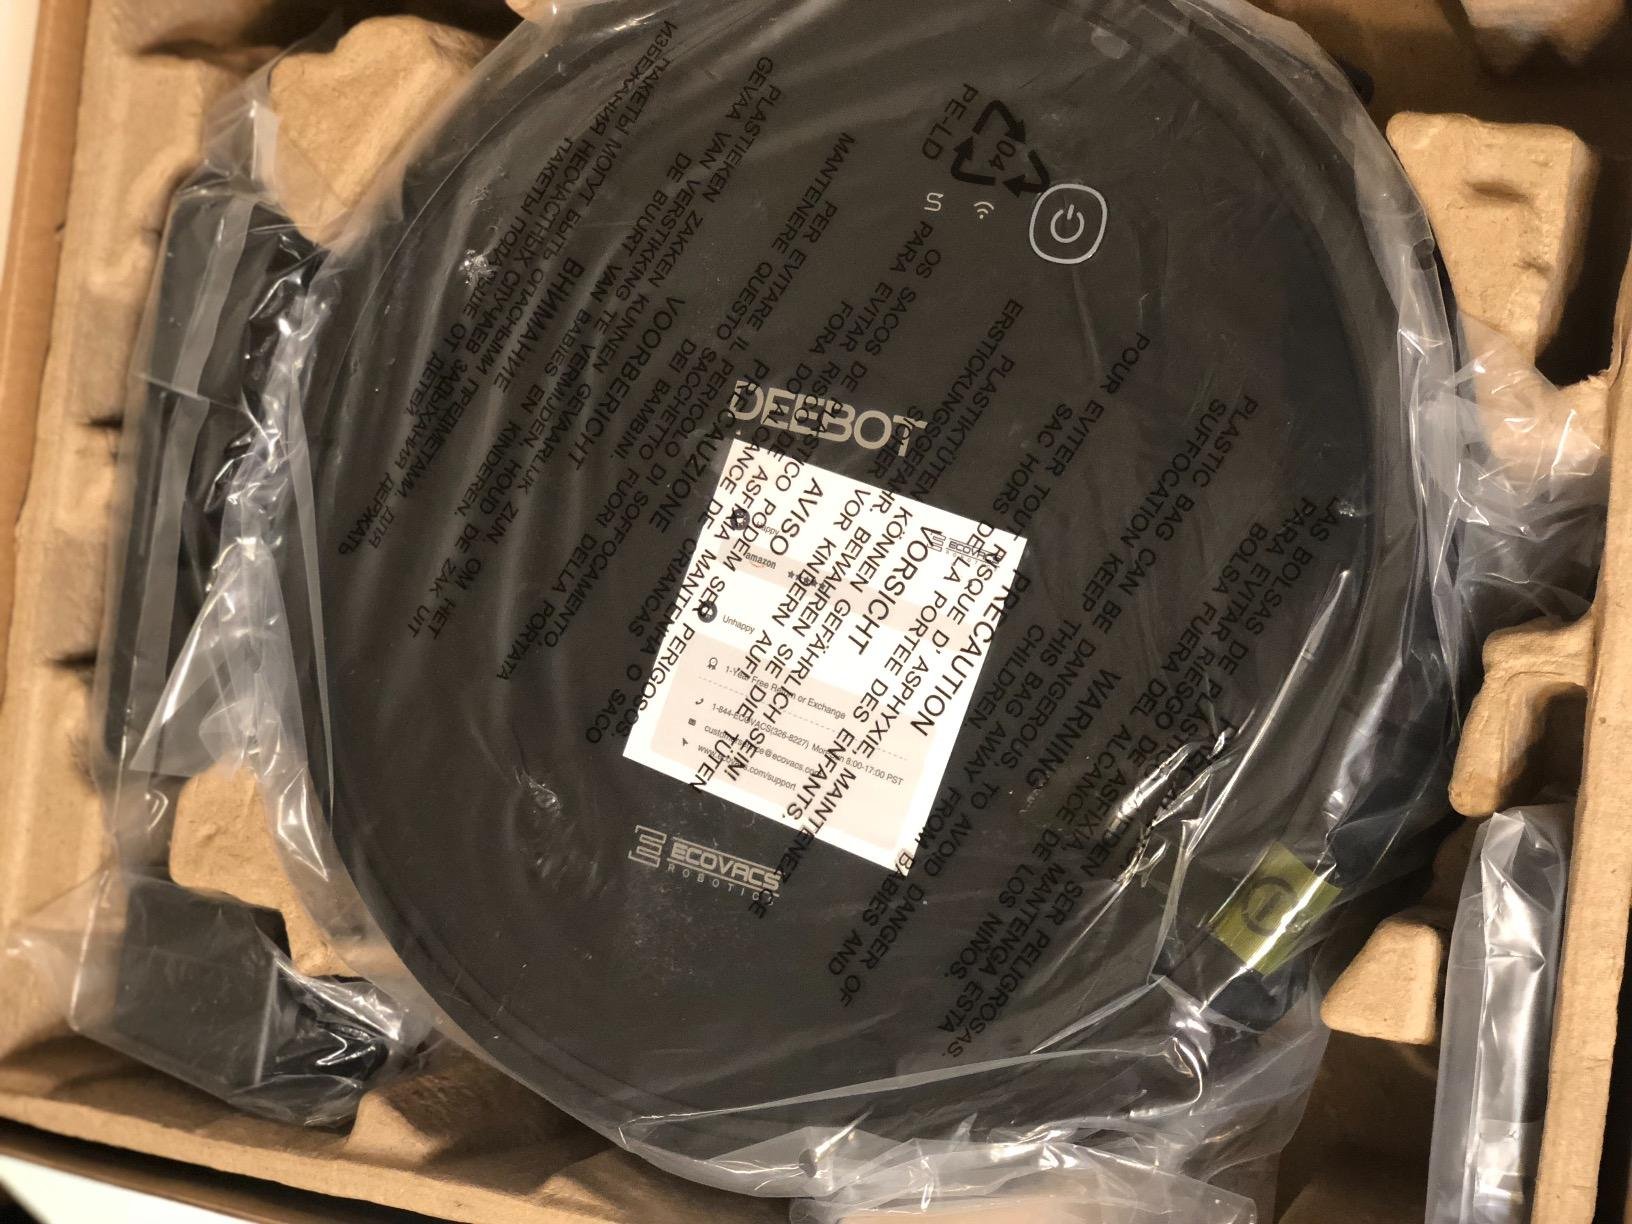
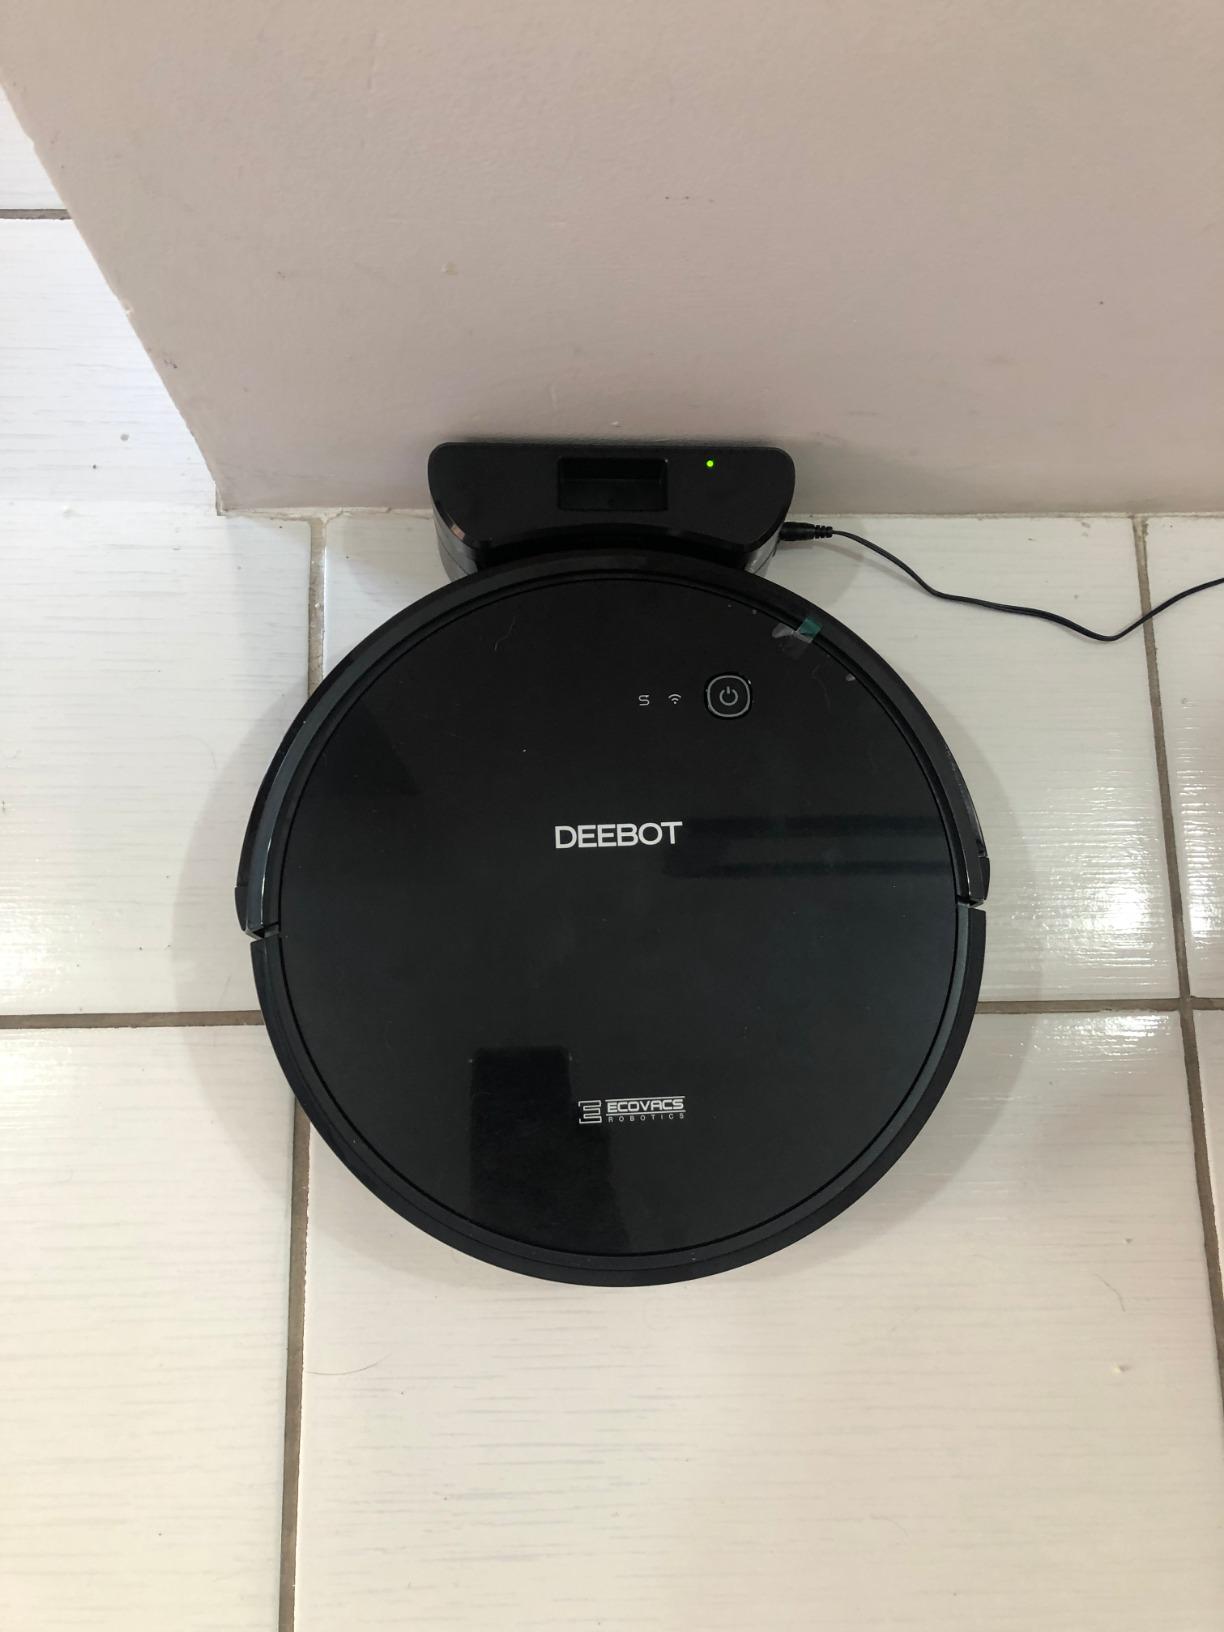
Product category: items_vacuum
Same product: yes